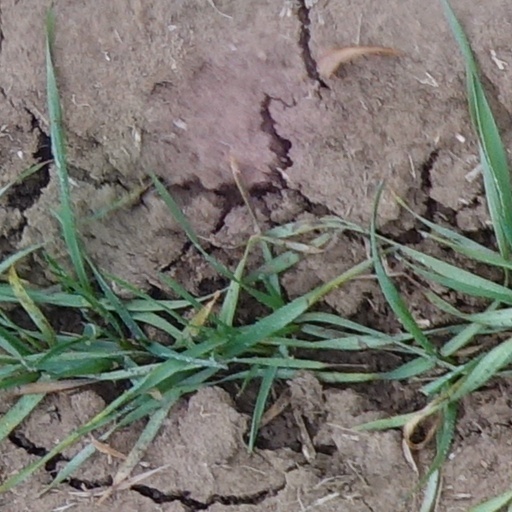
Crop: wheat